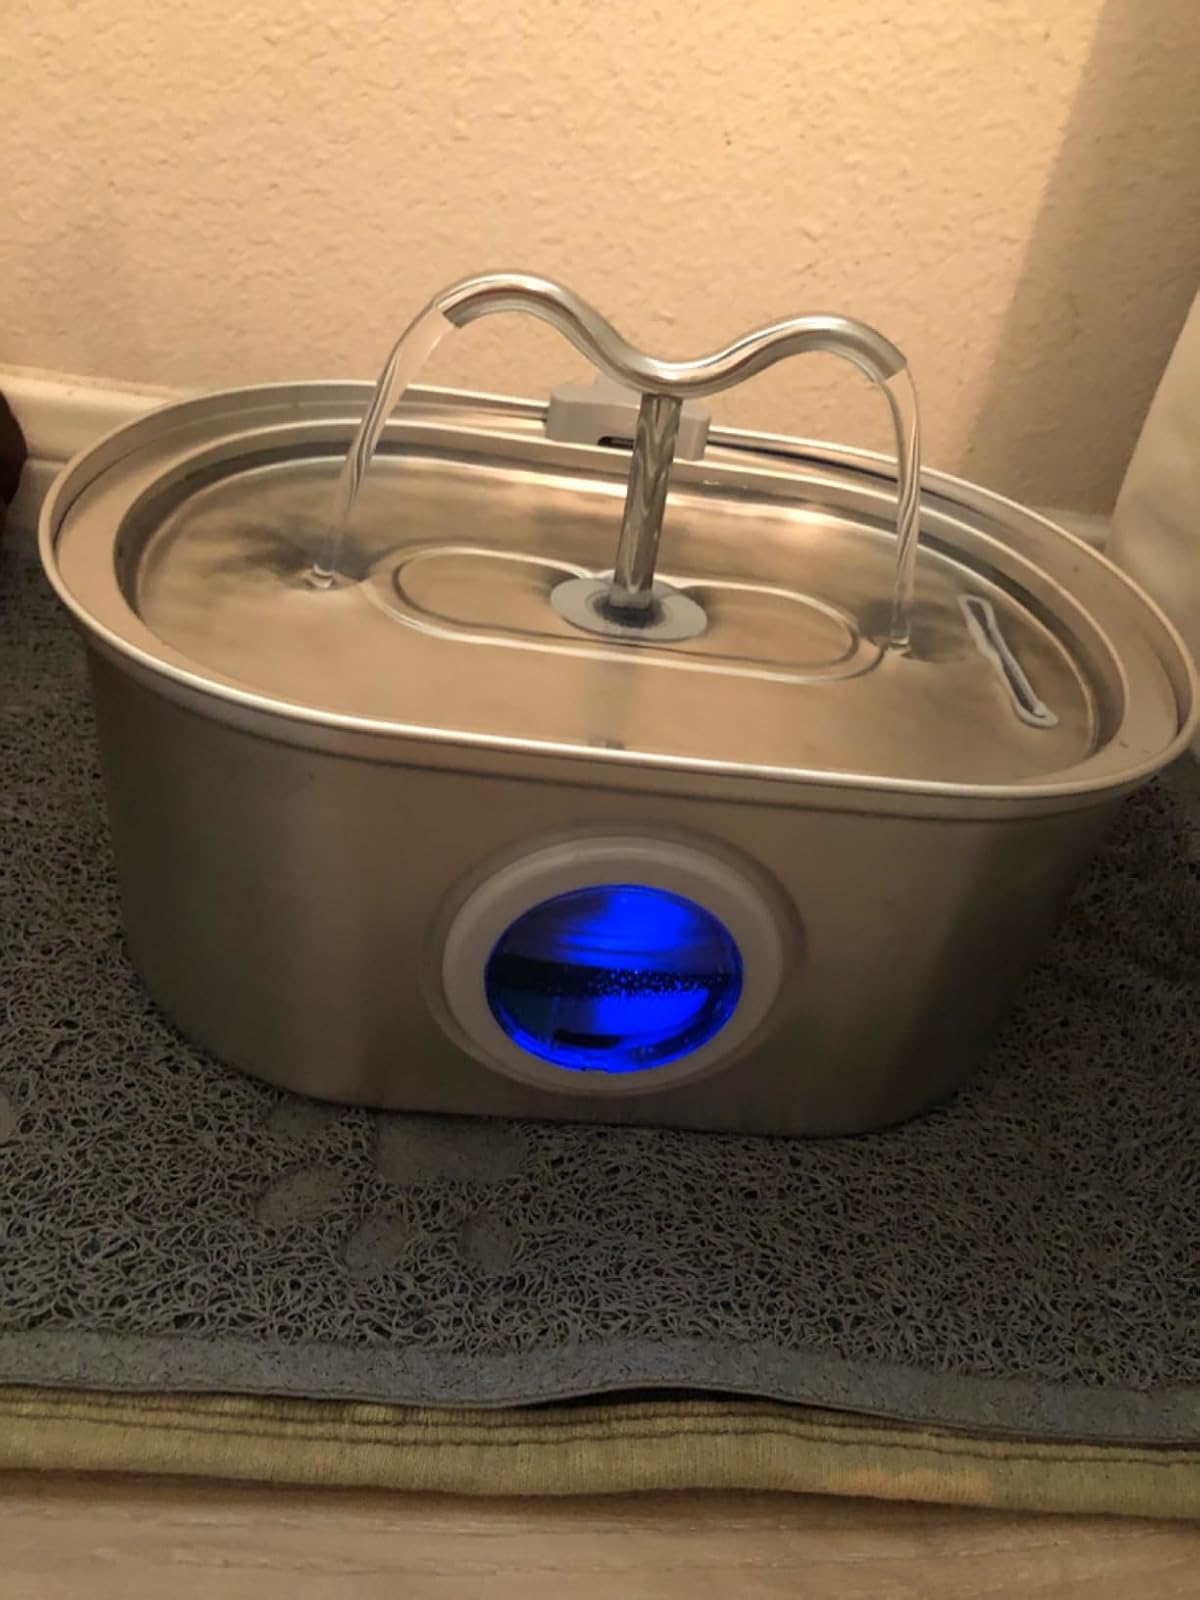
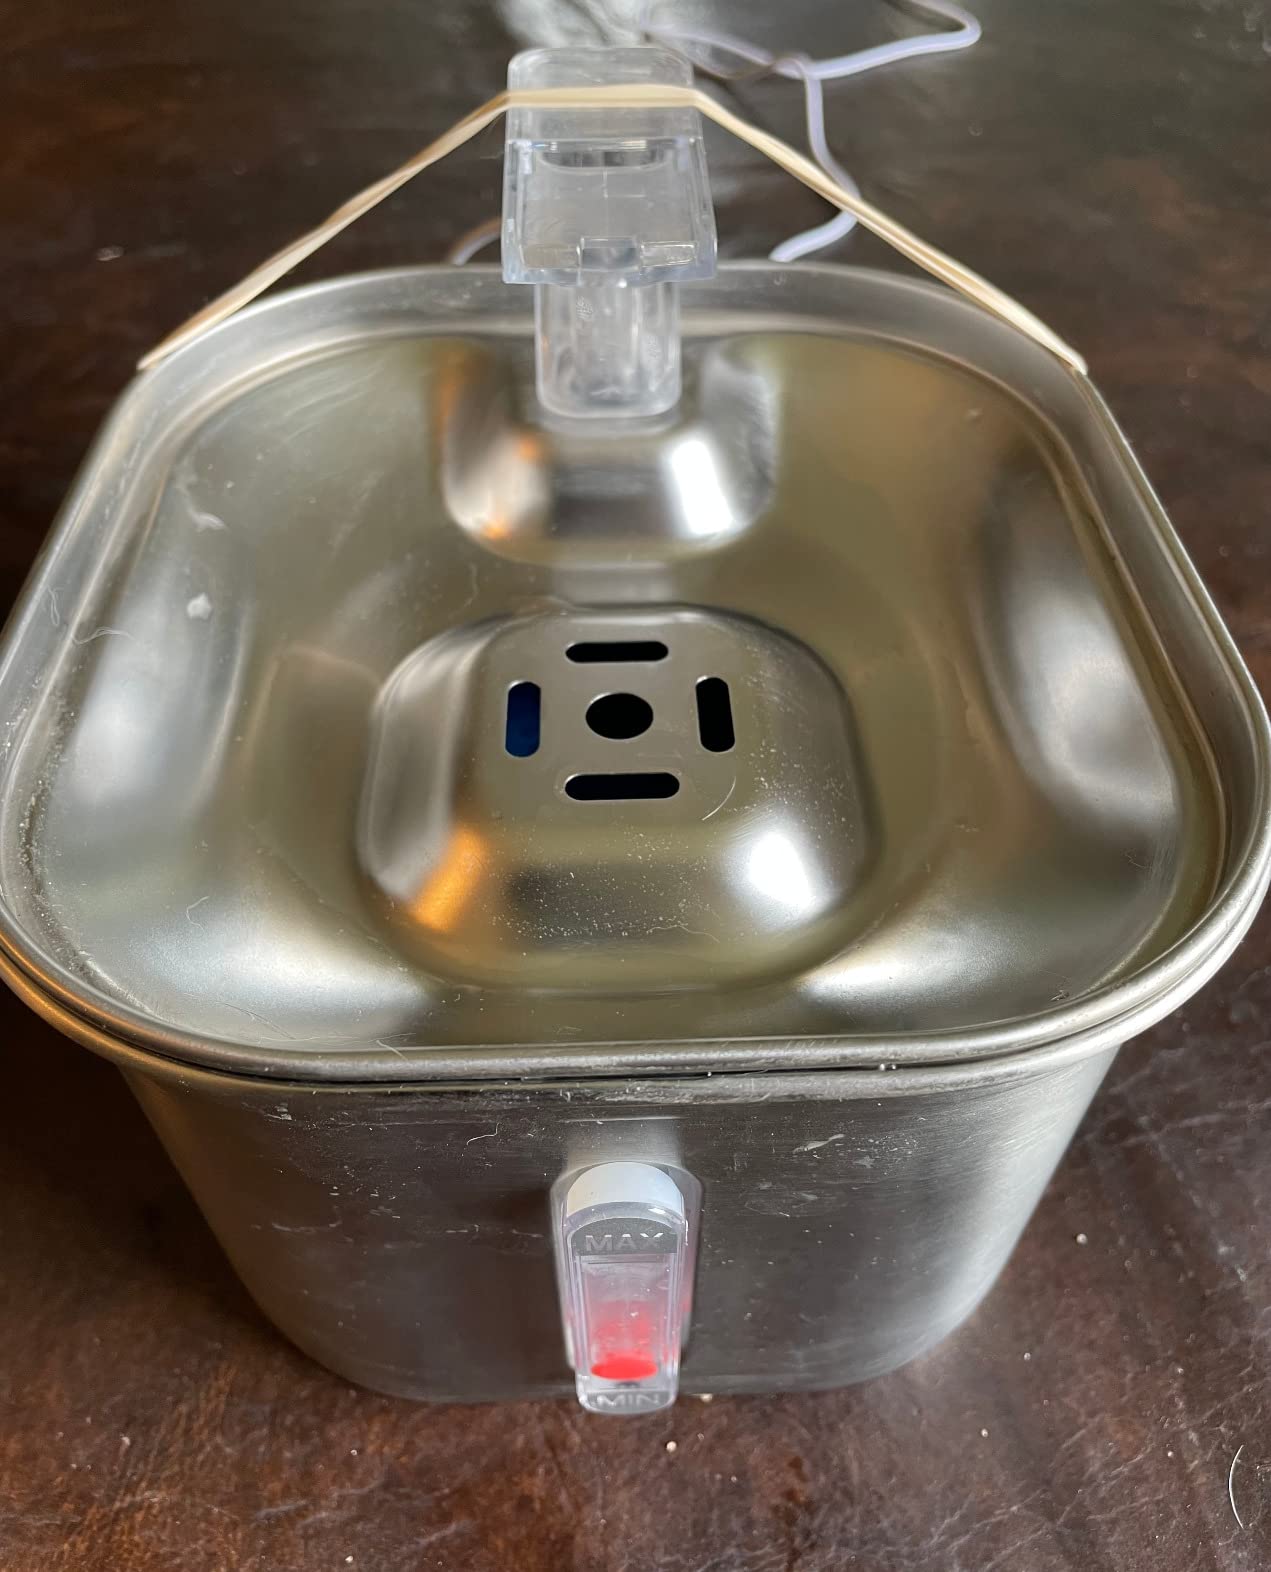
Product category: items_bowl
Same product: no